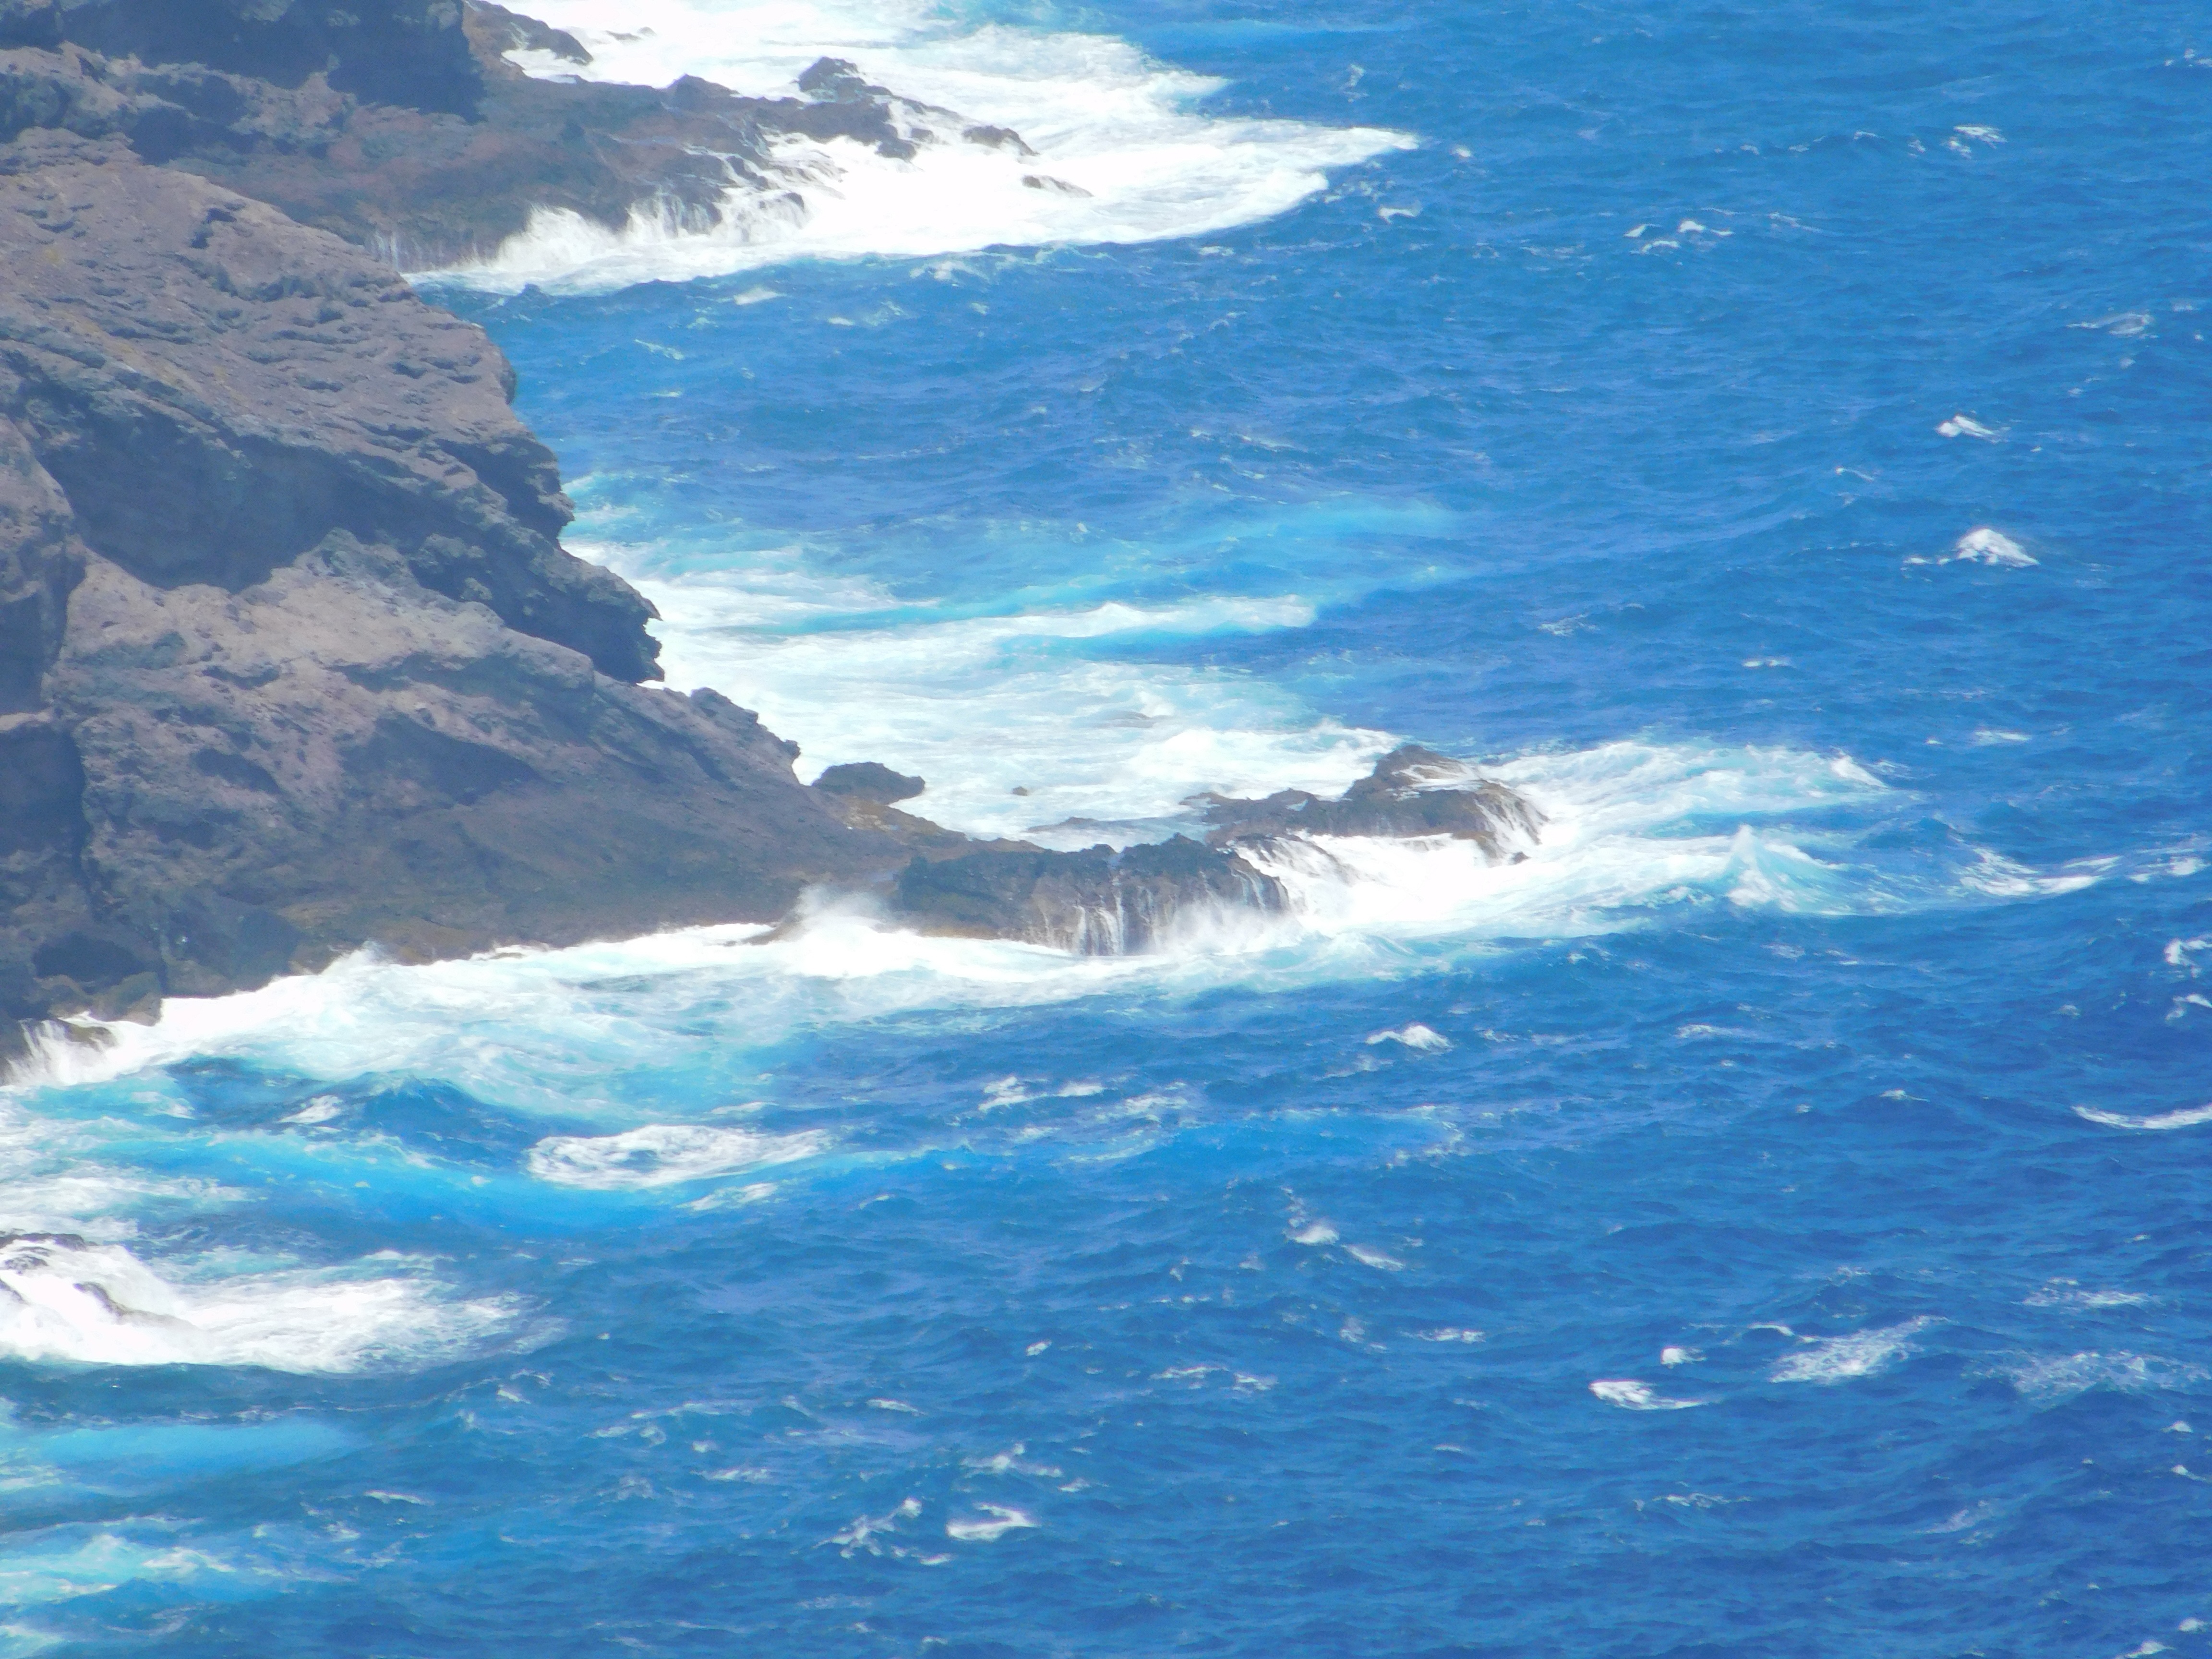
sea, coast, water, rock, ocean, horizon, wave, summer, spray, blue, arctic, rocks, waves, costa, gran canaria, cape, canary, arctic ocean, wind wave